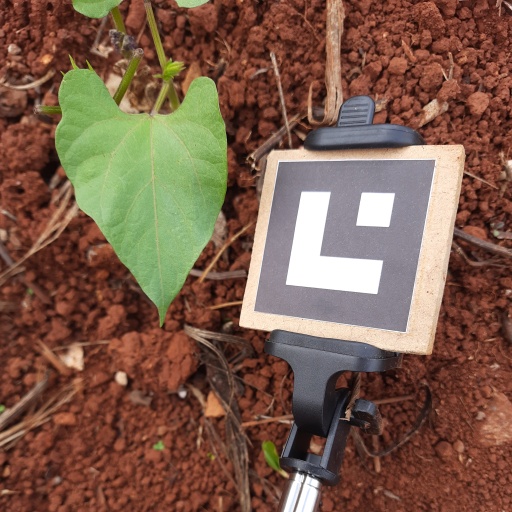
Observations: wavy surface, no eating holes, under cloudy sky